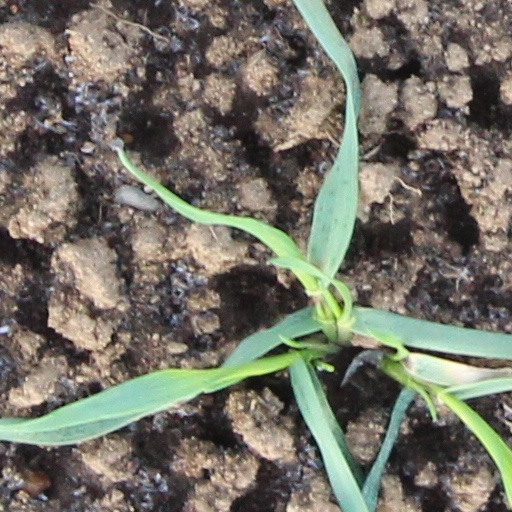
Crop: wheat